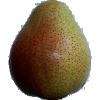
Label: pear_forelle